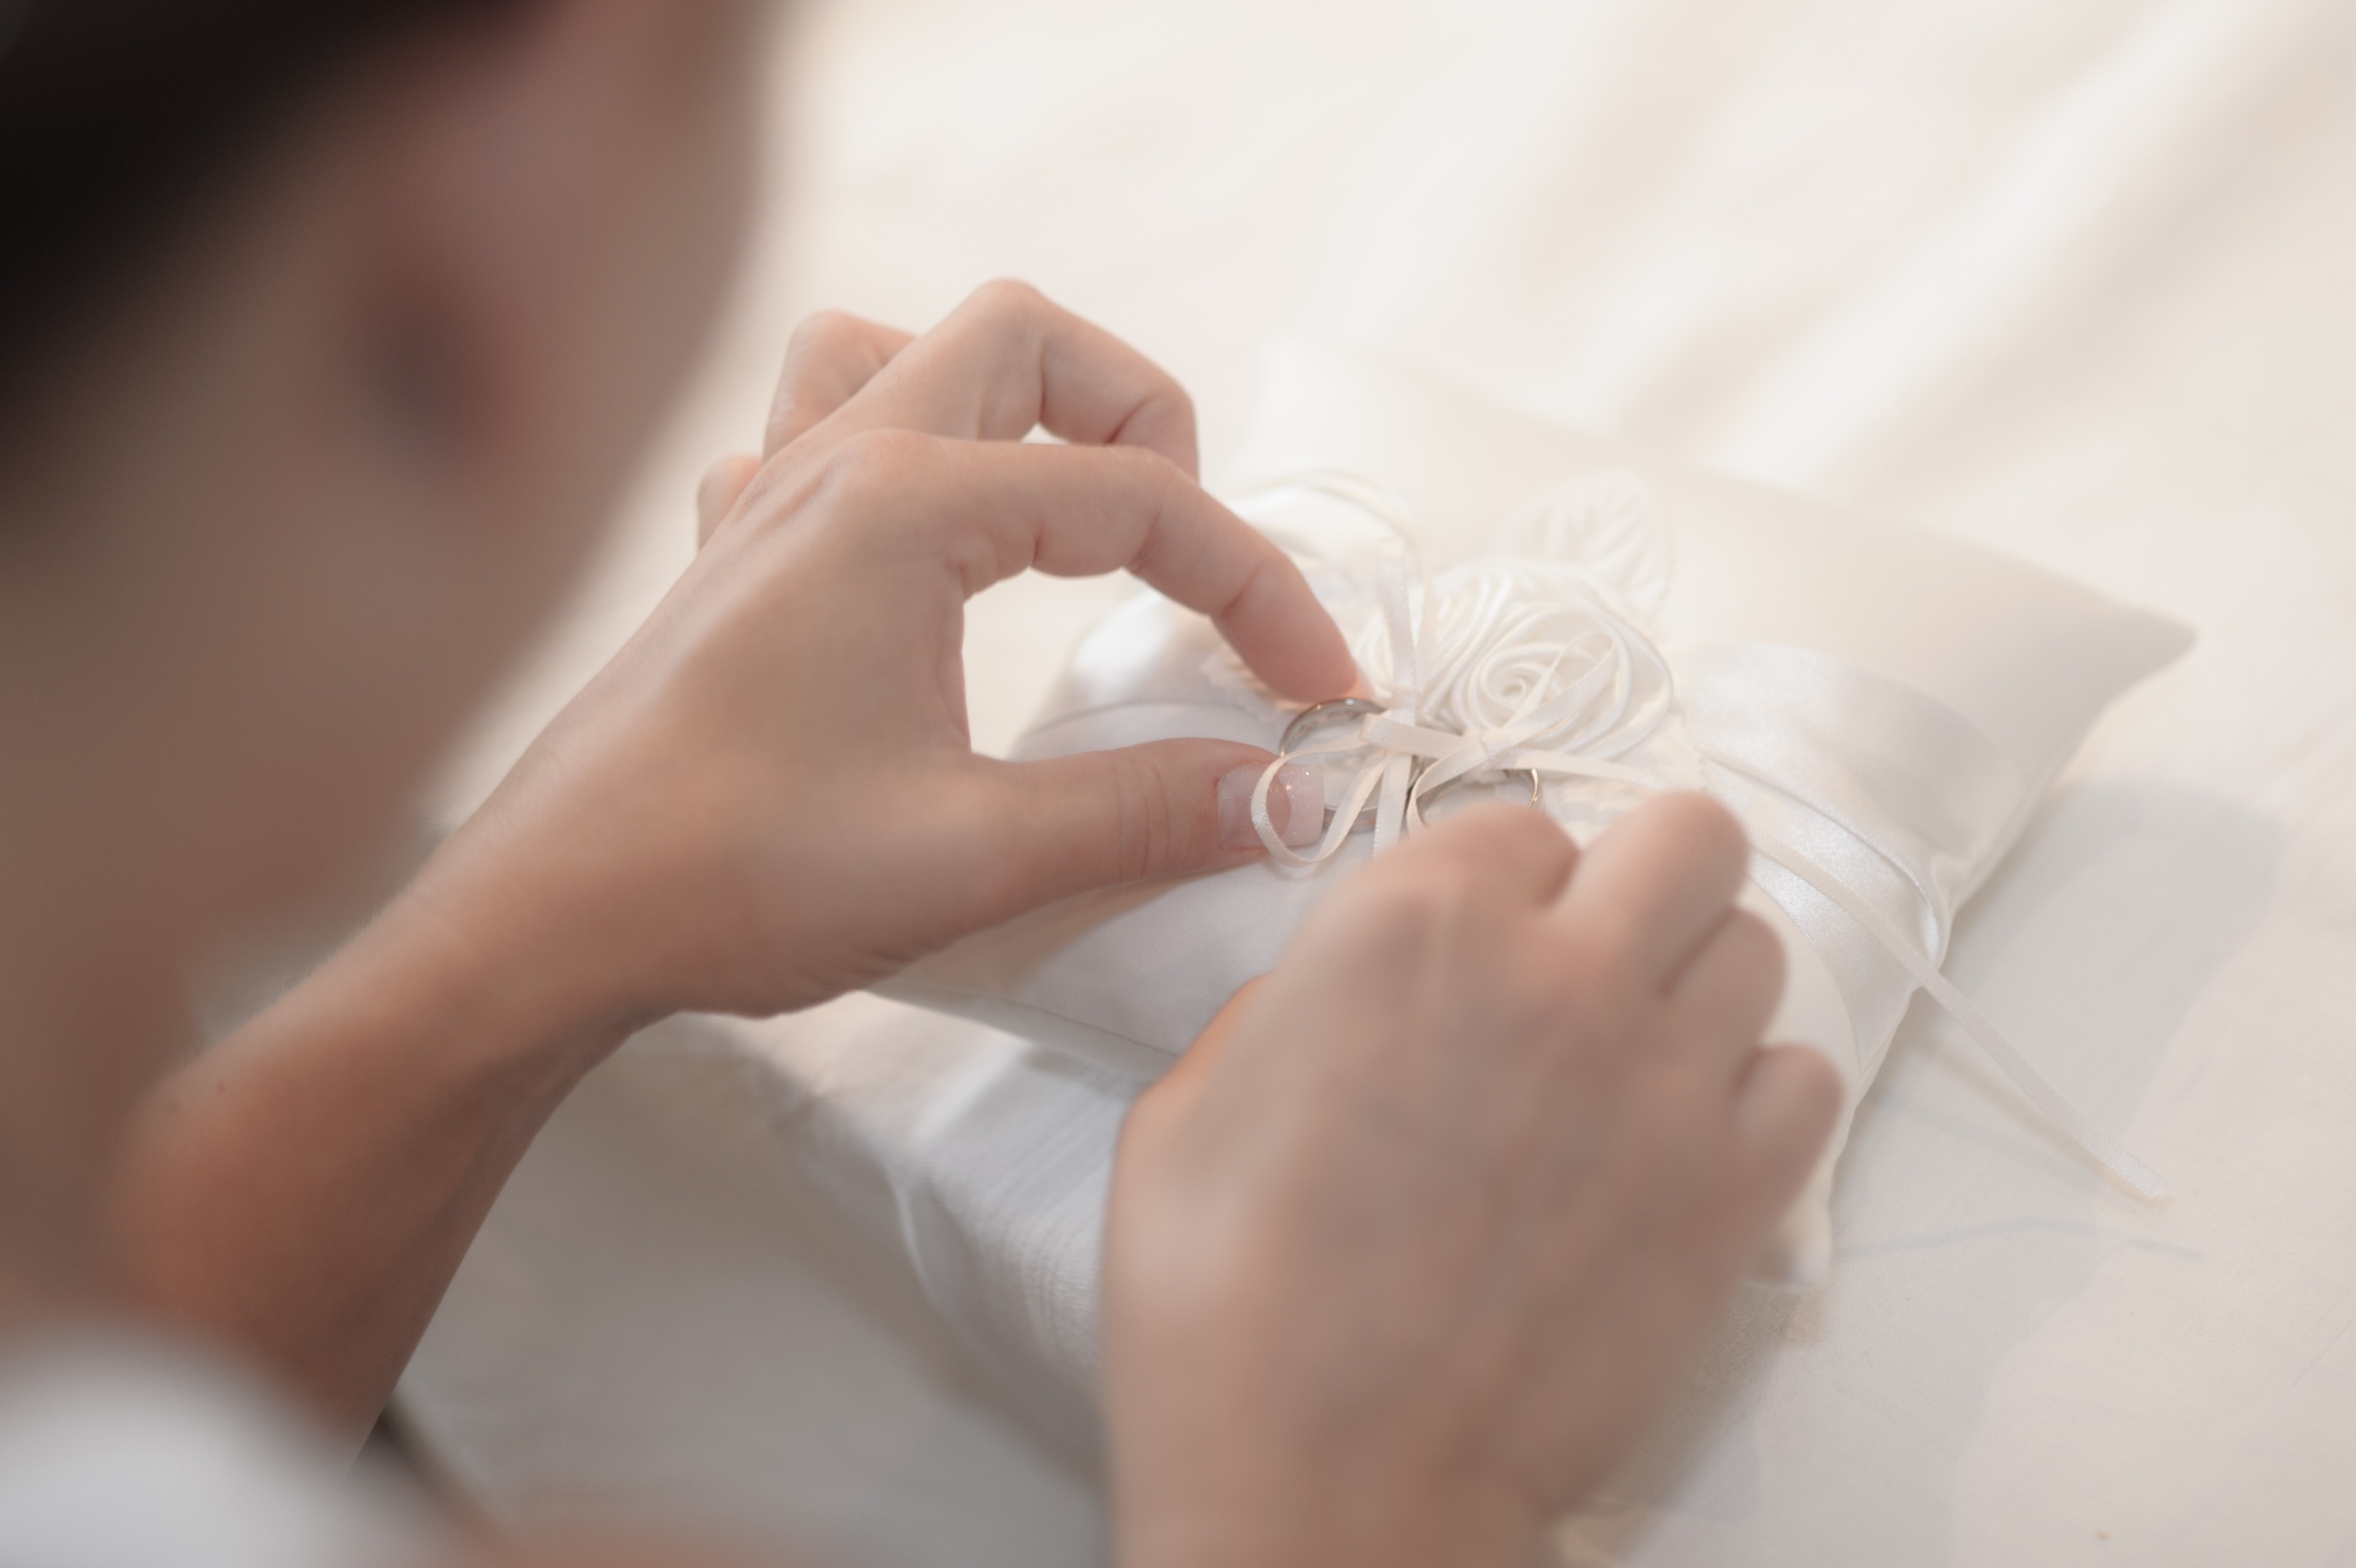
hand, woman, petal, symbol, romance, wedding, wedding dress, bride, marriage, dress, rings, gown, before, veil, marry, wedding rings, bridal clothing